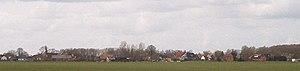
Houwerzijl est un village de la commune néerlandaise de Het Hogeland, situé dans la province de Groningue.